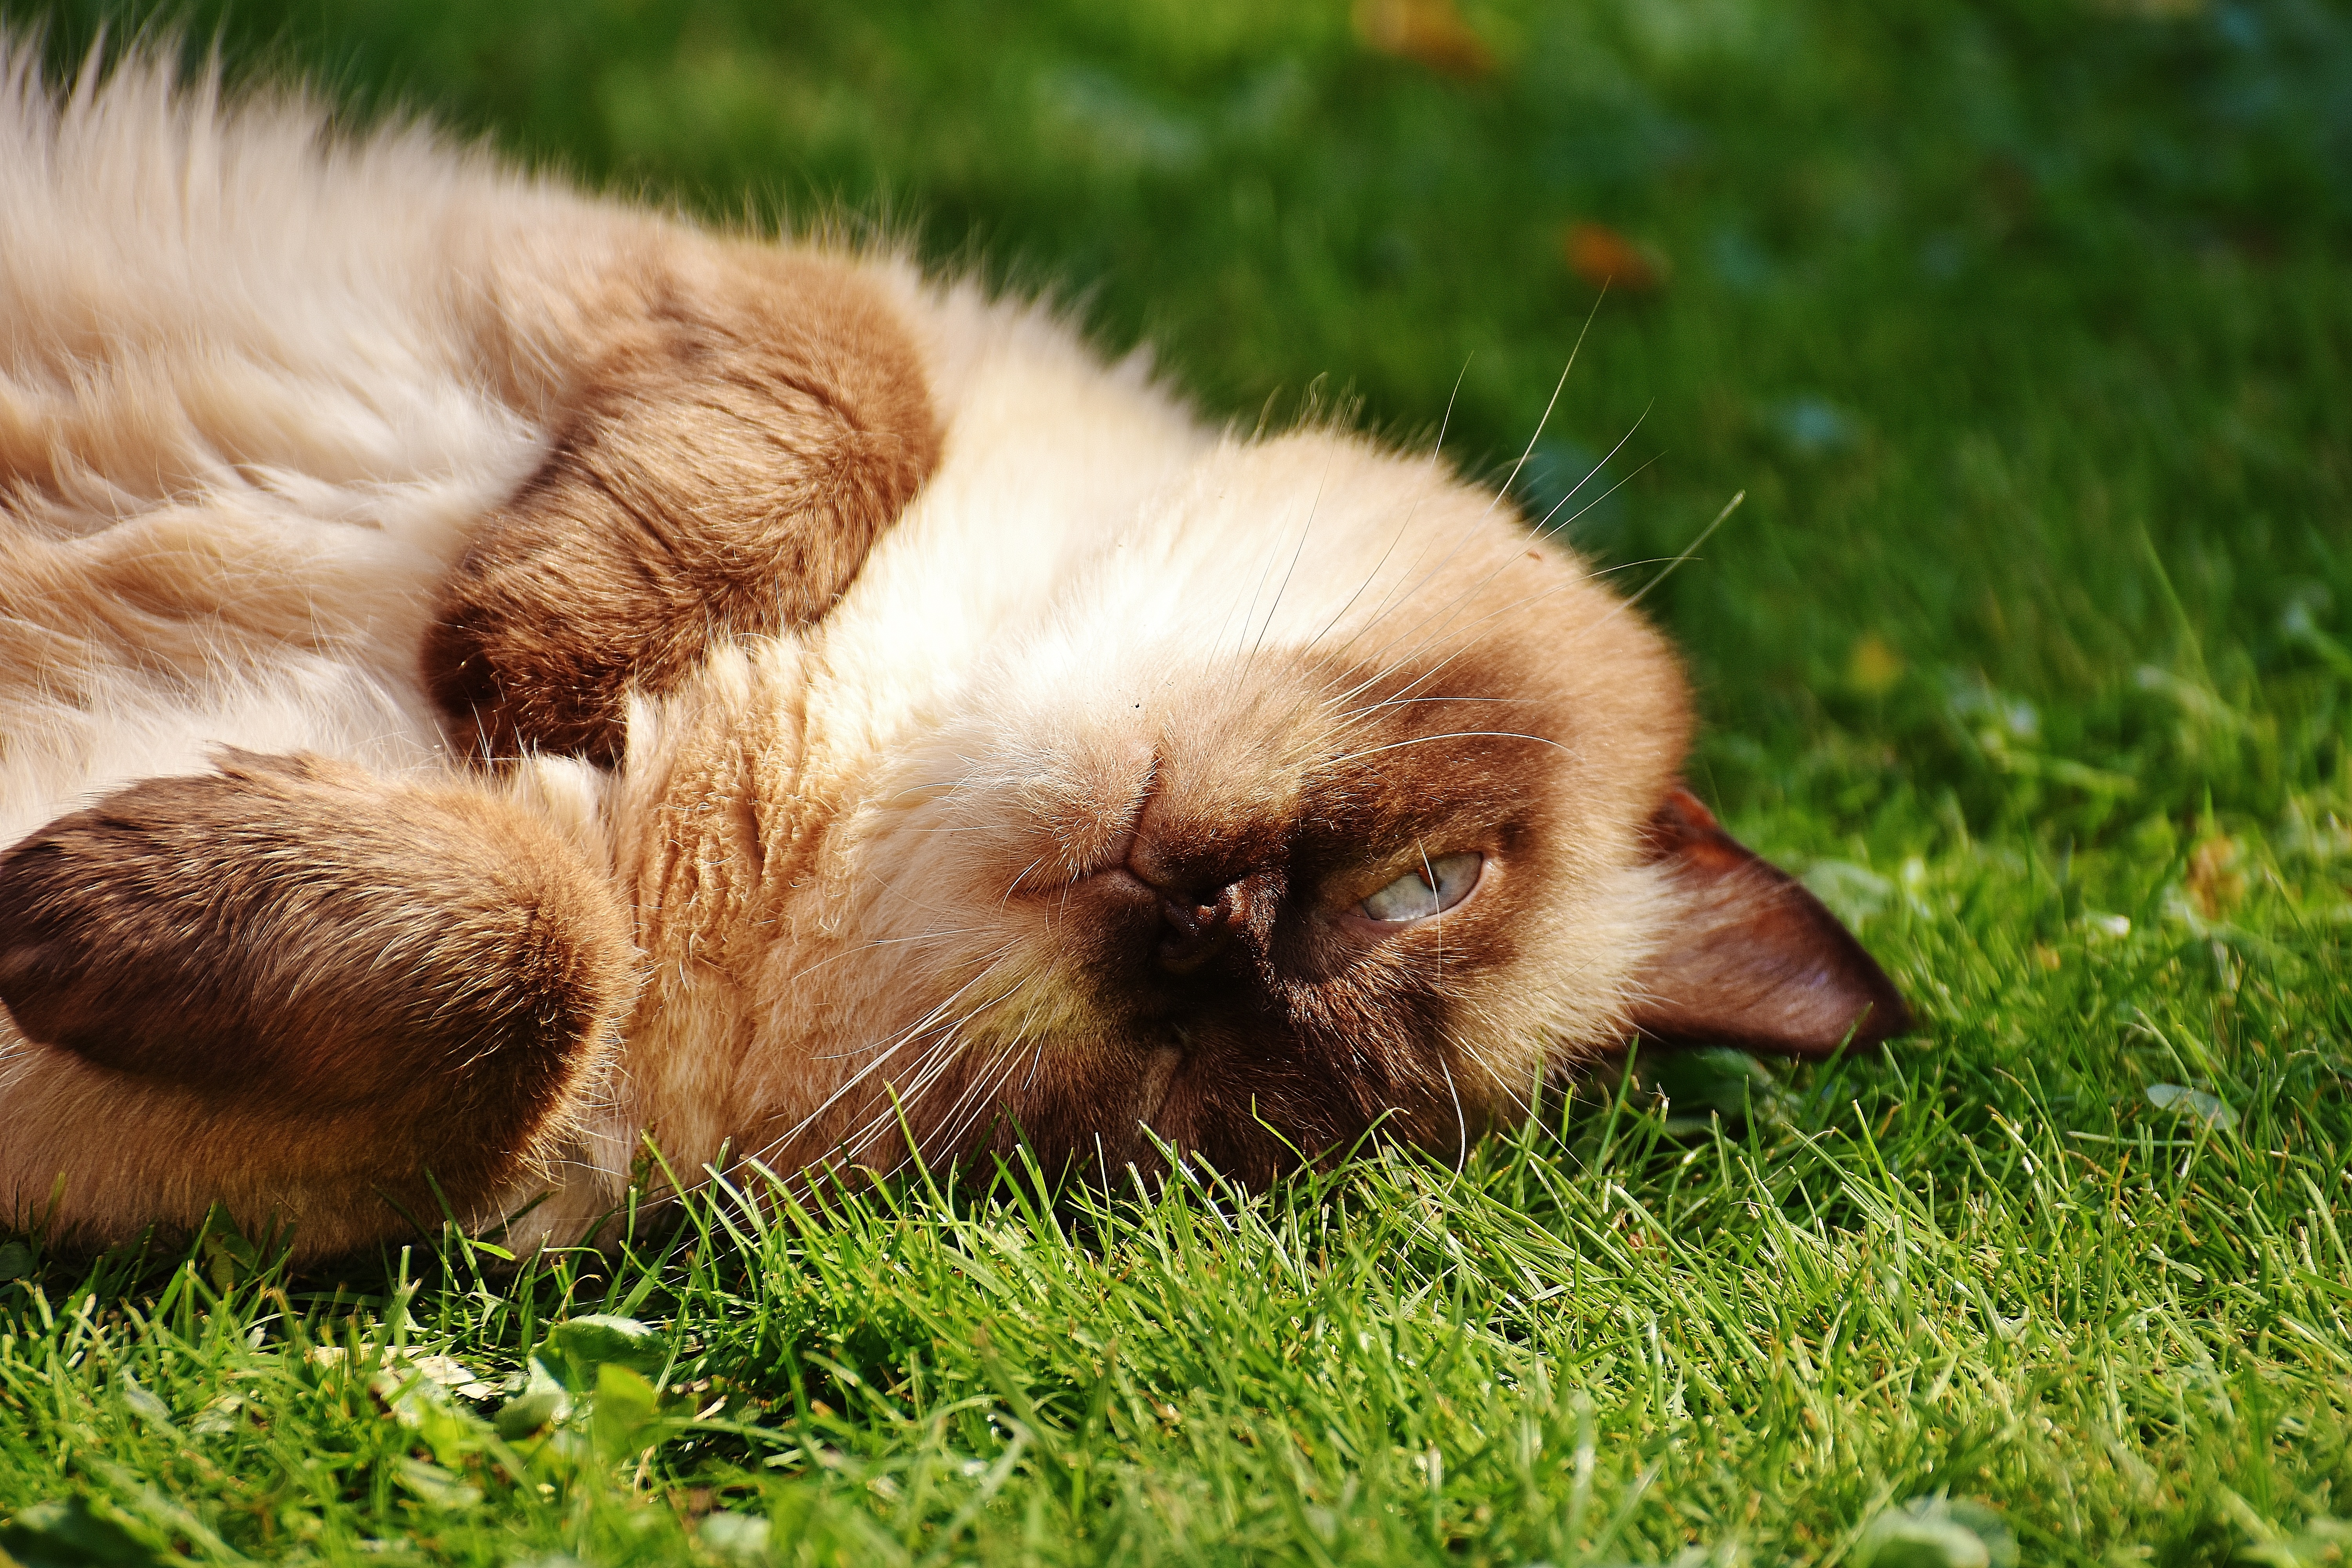
grass, sweet, puppy, cute, fur, kitten, cat, brown, mammal, blue eye, thoroughbred, nose, whiskers, relaxation, beige, eye, vertebrate, mieze, relaxed, british shorthair, concerns, small to medium sized cats, cat like mammal, dog breed group